Ibiza affair

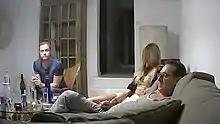
Screenshot of the video that triggered the affair, showing Johann Gudenus (left), his wife Tajana (centre) and Heinz-Christian Strache (right) meeting with the sting operative in July 2017

The Ibiza affair, also known as Ibiza-gate, was a political scandal in Austria involving Heinz-Christian Strache, the former vice chancellor of Austria and leader of the Freedom Party (FPÖ), as well as Johann Gudenus, formerly a deputy leader of the Freedom Party.